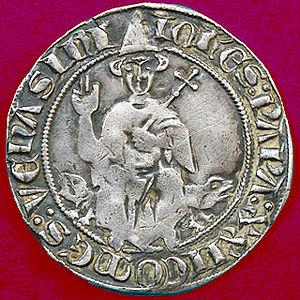
Gros de Jean XXII frappé à Sorgues
Jacques Duèze, né en 1244 à Cahors, mort en 1334 à Avignon, issu d'une famille de la bourgeoisie aisée de Cahors, devient le 196ᵉ pape de l’Église catholique en 1316 sous le nom de Jean XXII.